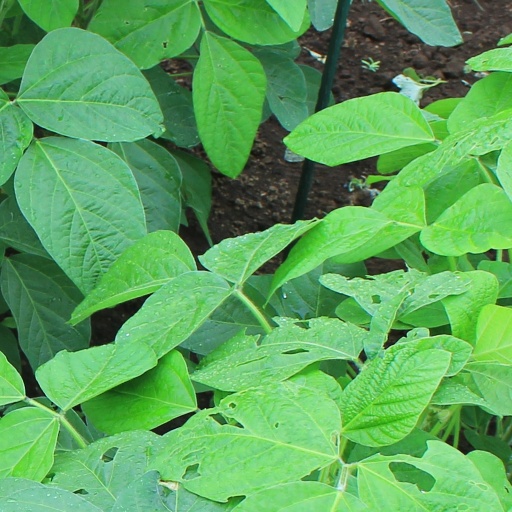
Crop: soybean